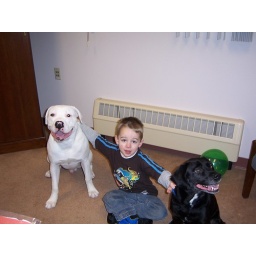
Alex and Barnie with a white dog in my office in Homer, AK.